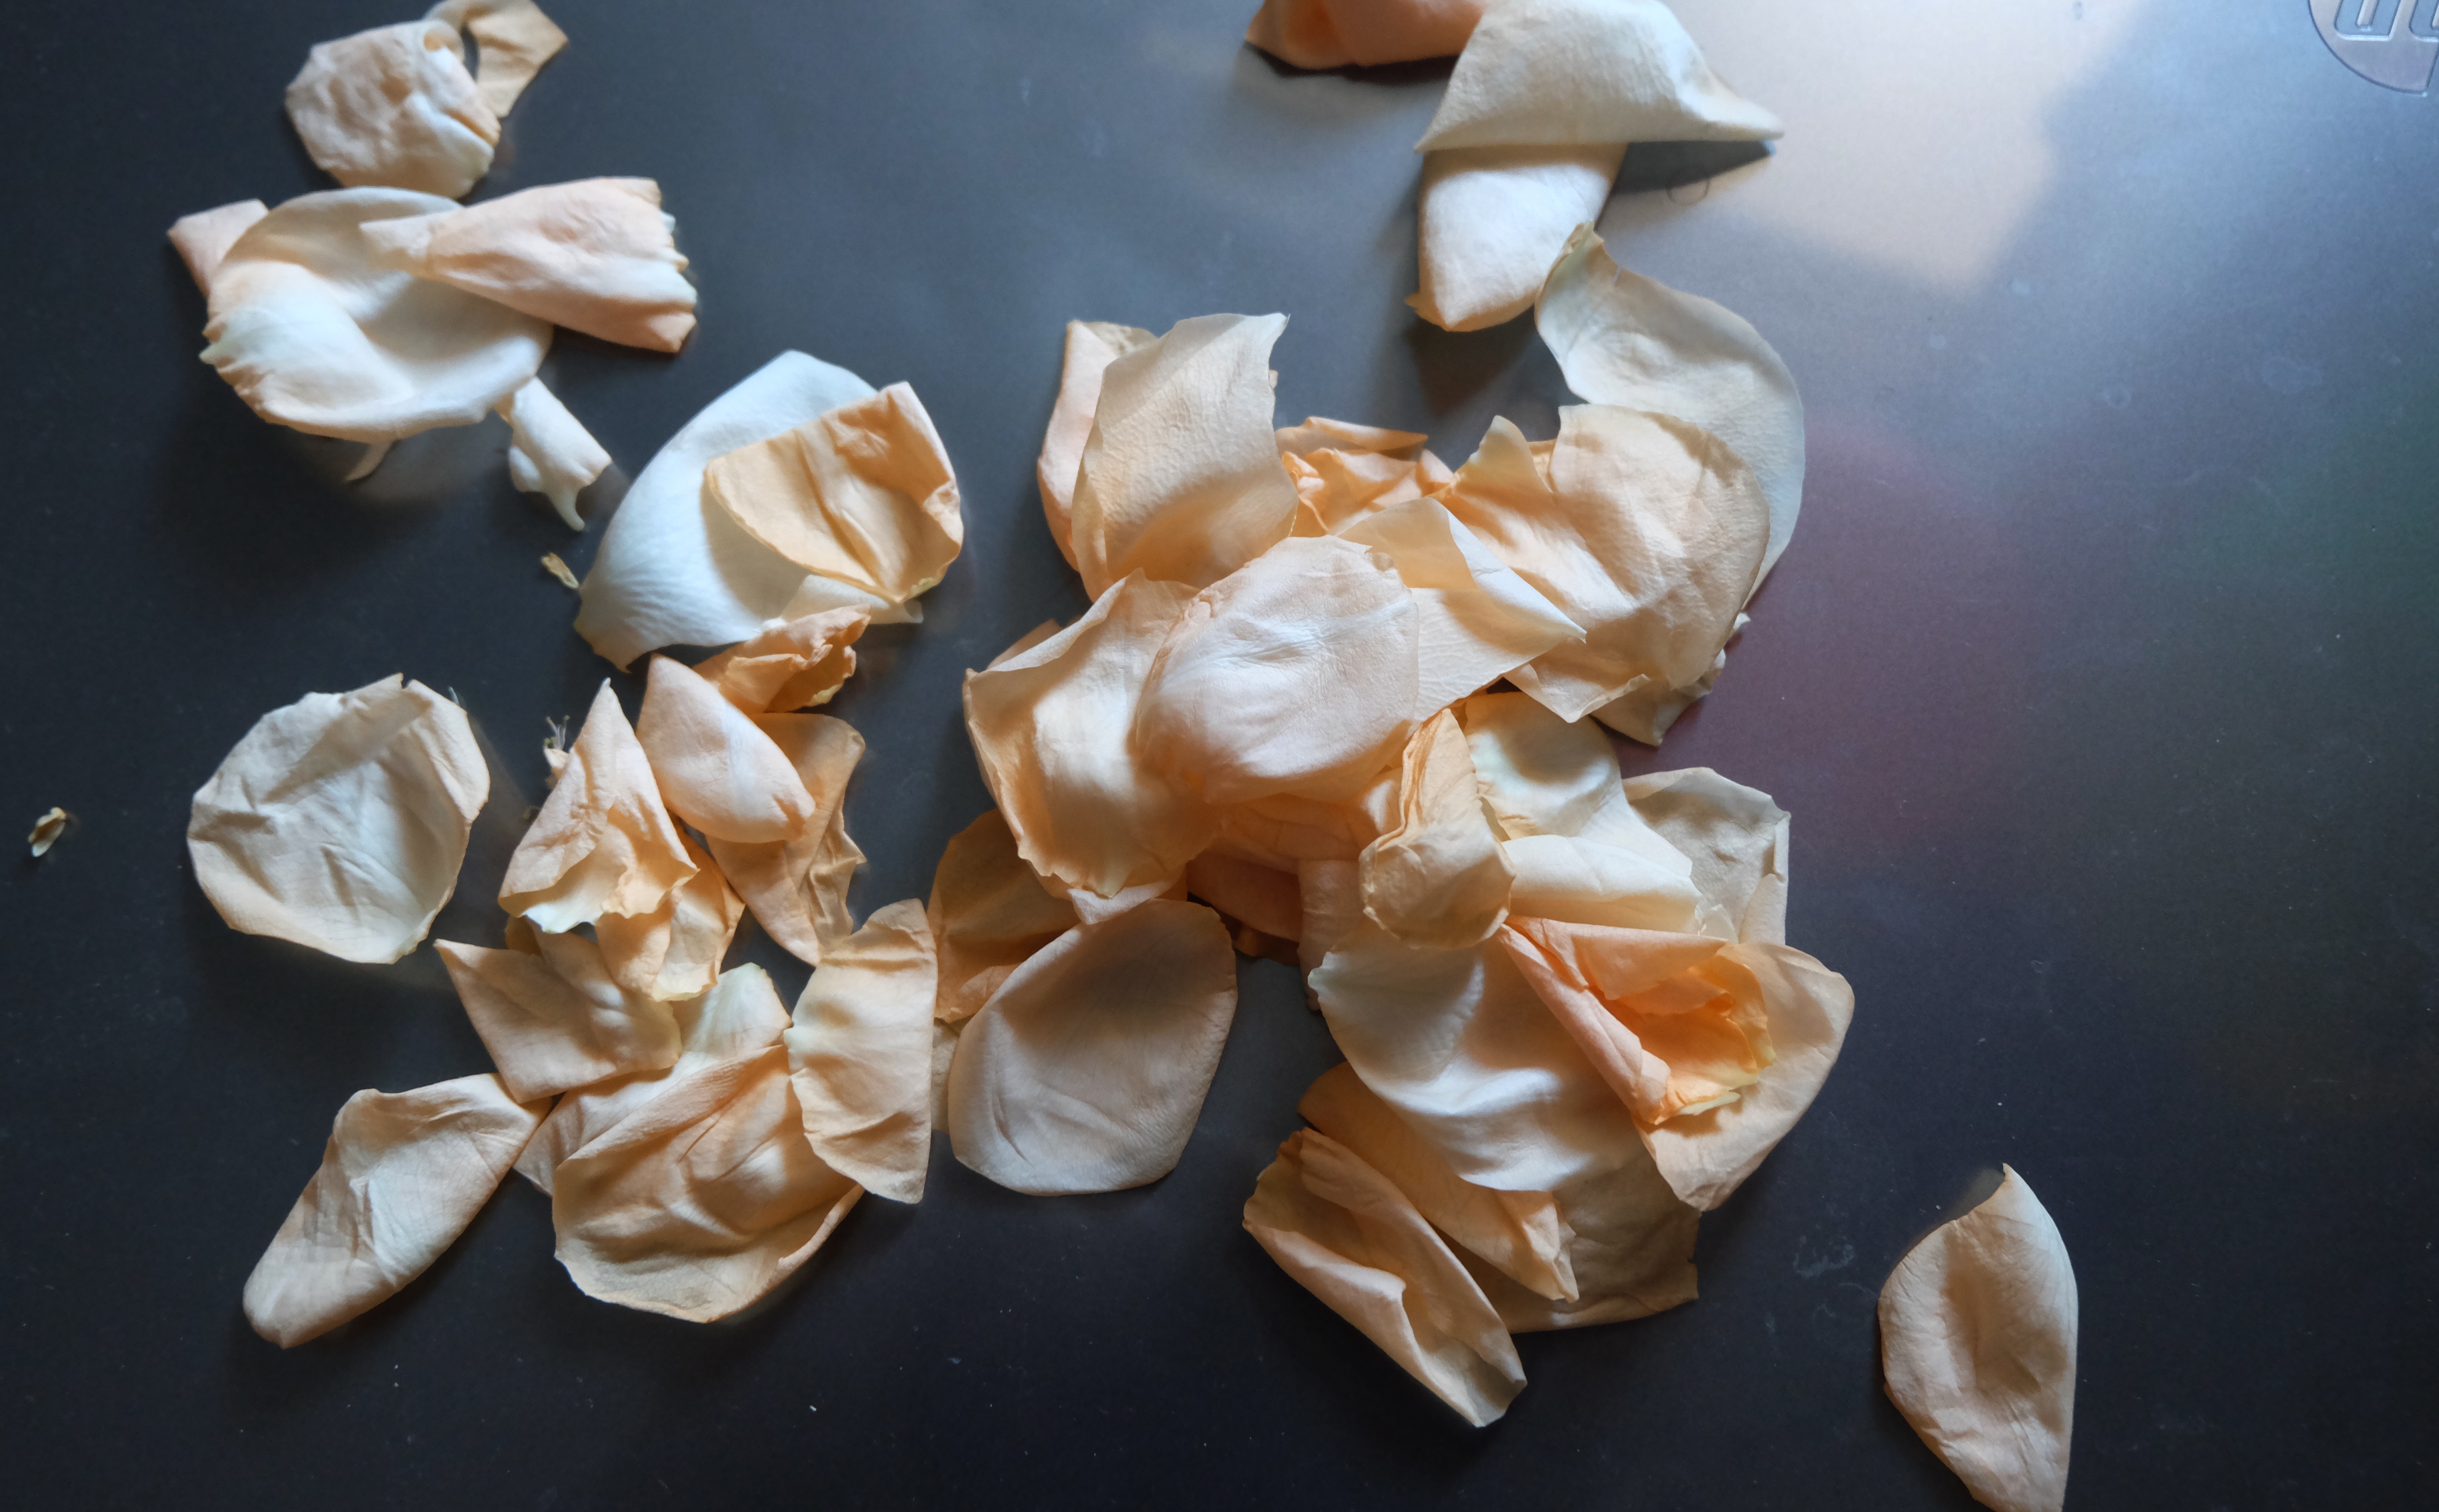
flower, petal, dish, food, produce, dessert, cuisine, material, invertebrate, seashell, conch, macro photography, oyster mushroom, snack food